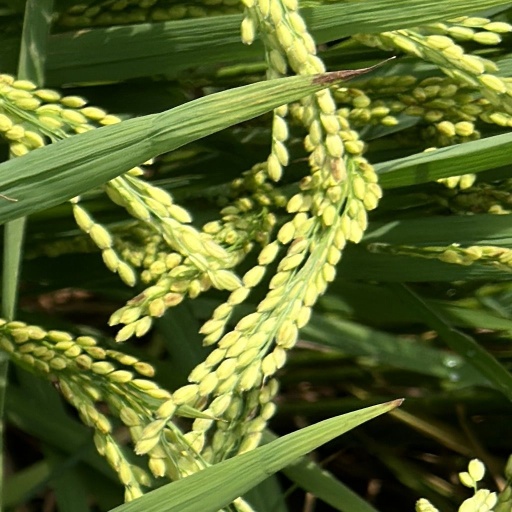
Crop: rice